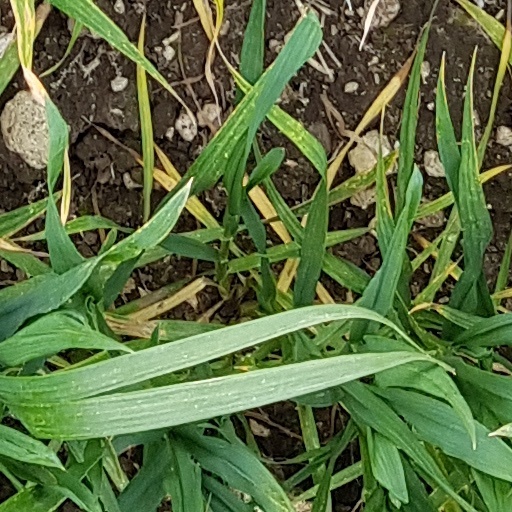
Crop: wheat